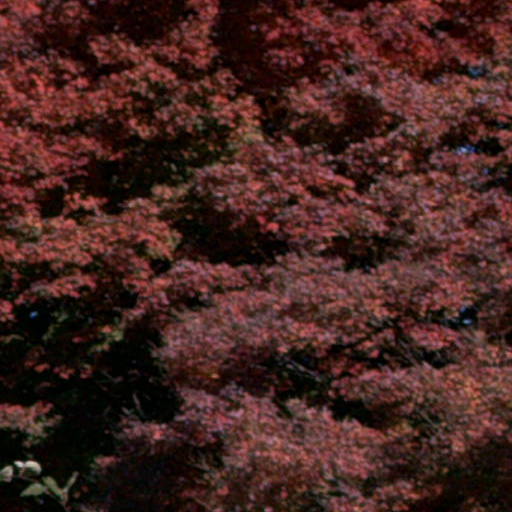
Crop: cassava